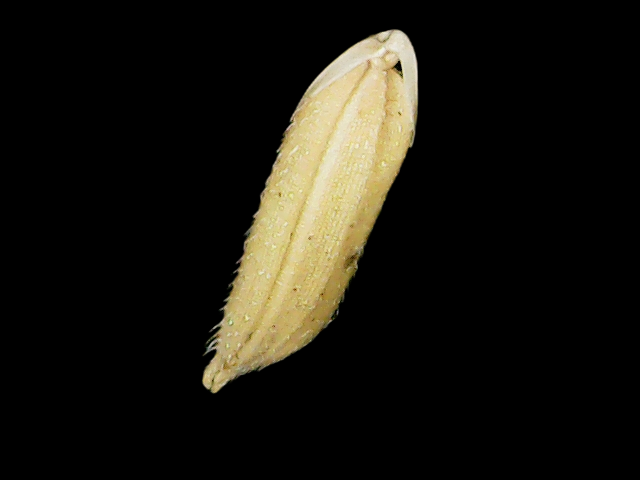
Rice variety: Binadhan07